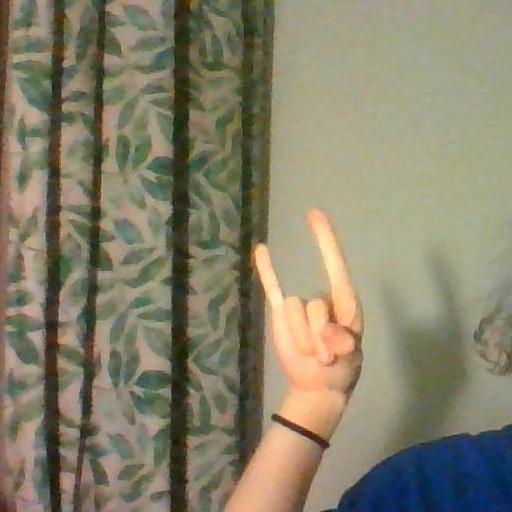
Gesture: rock